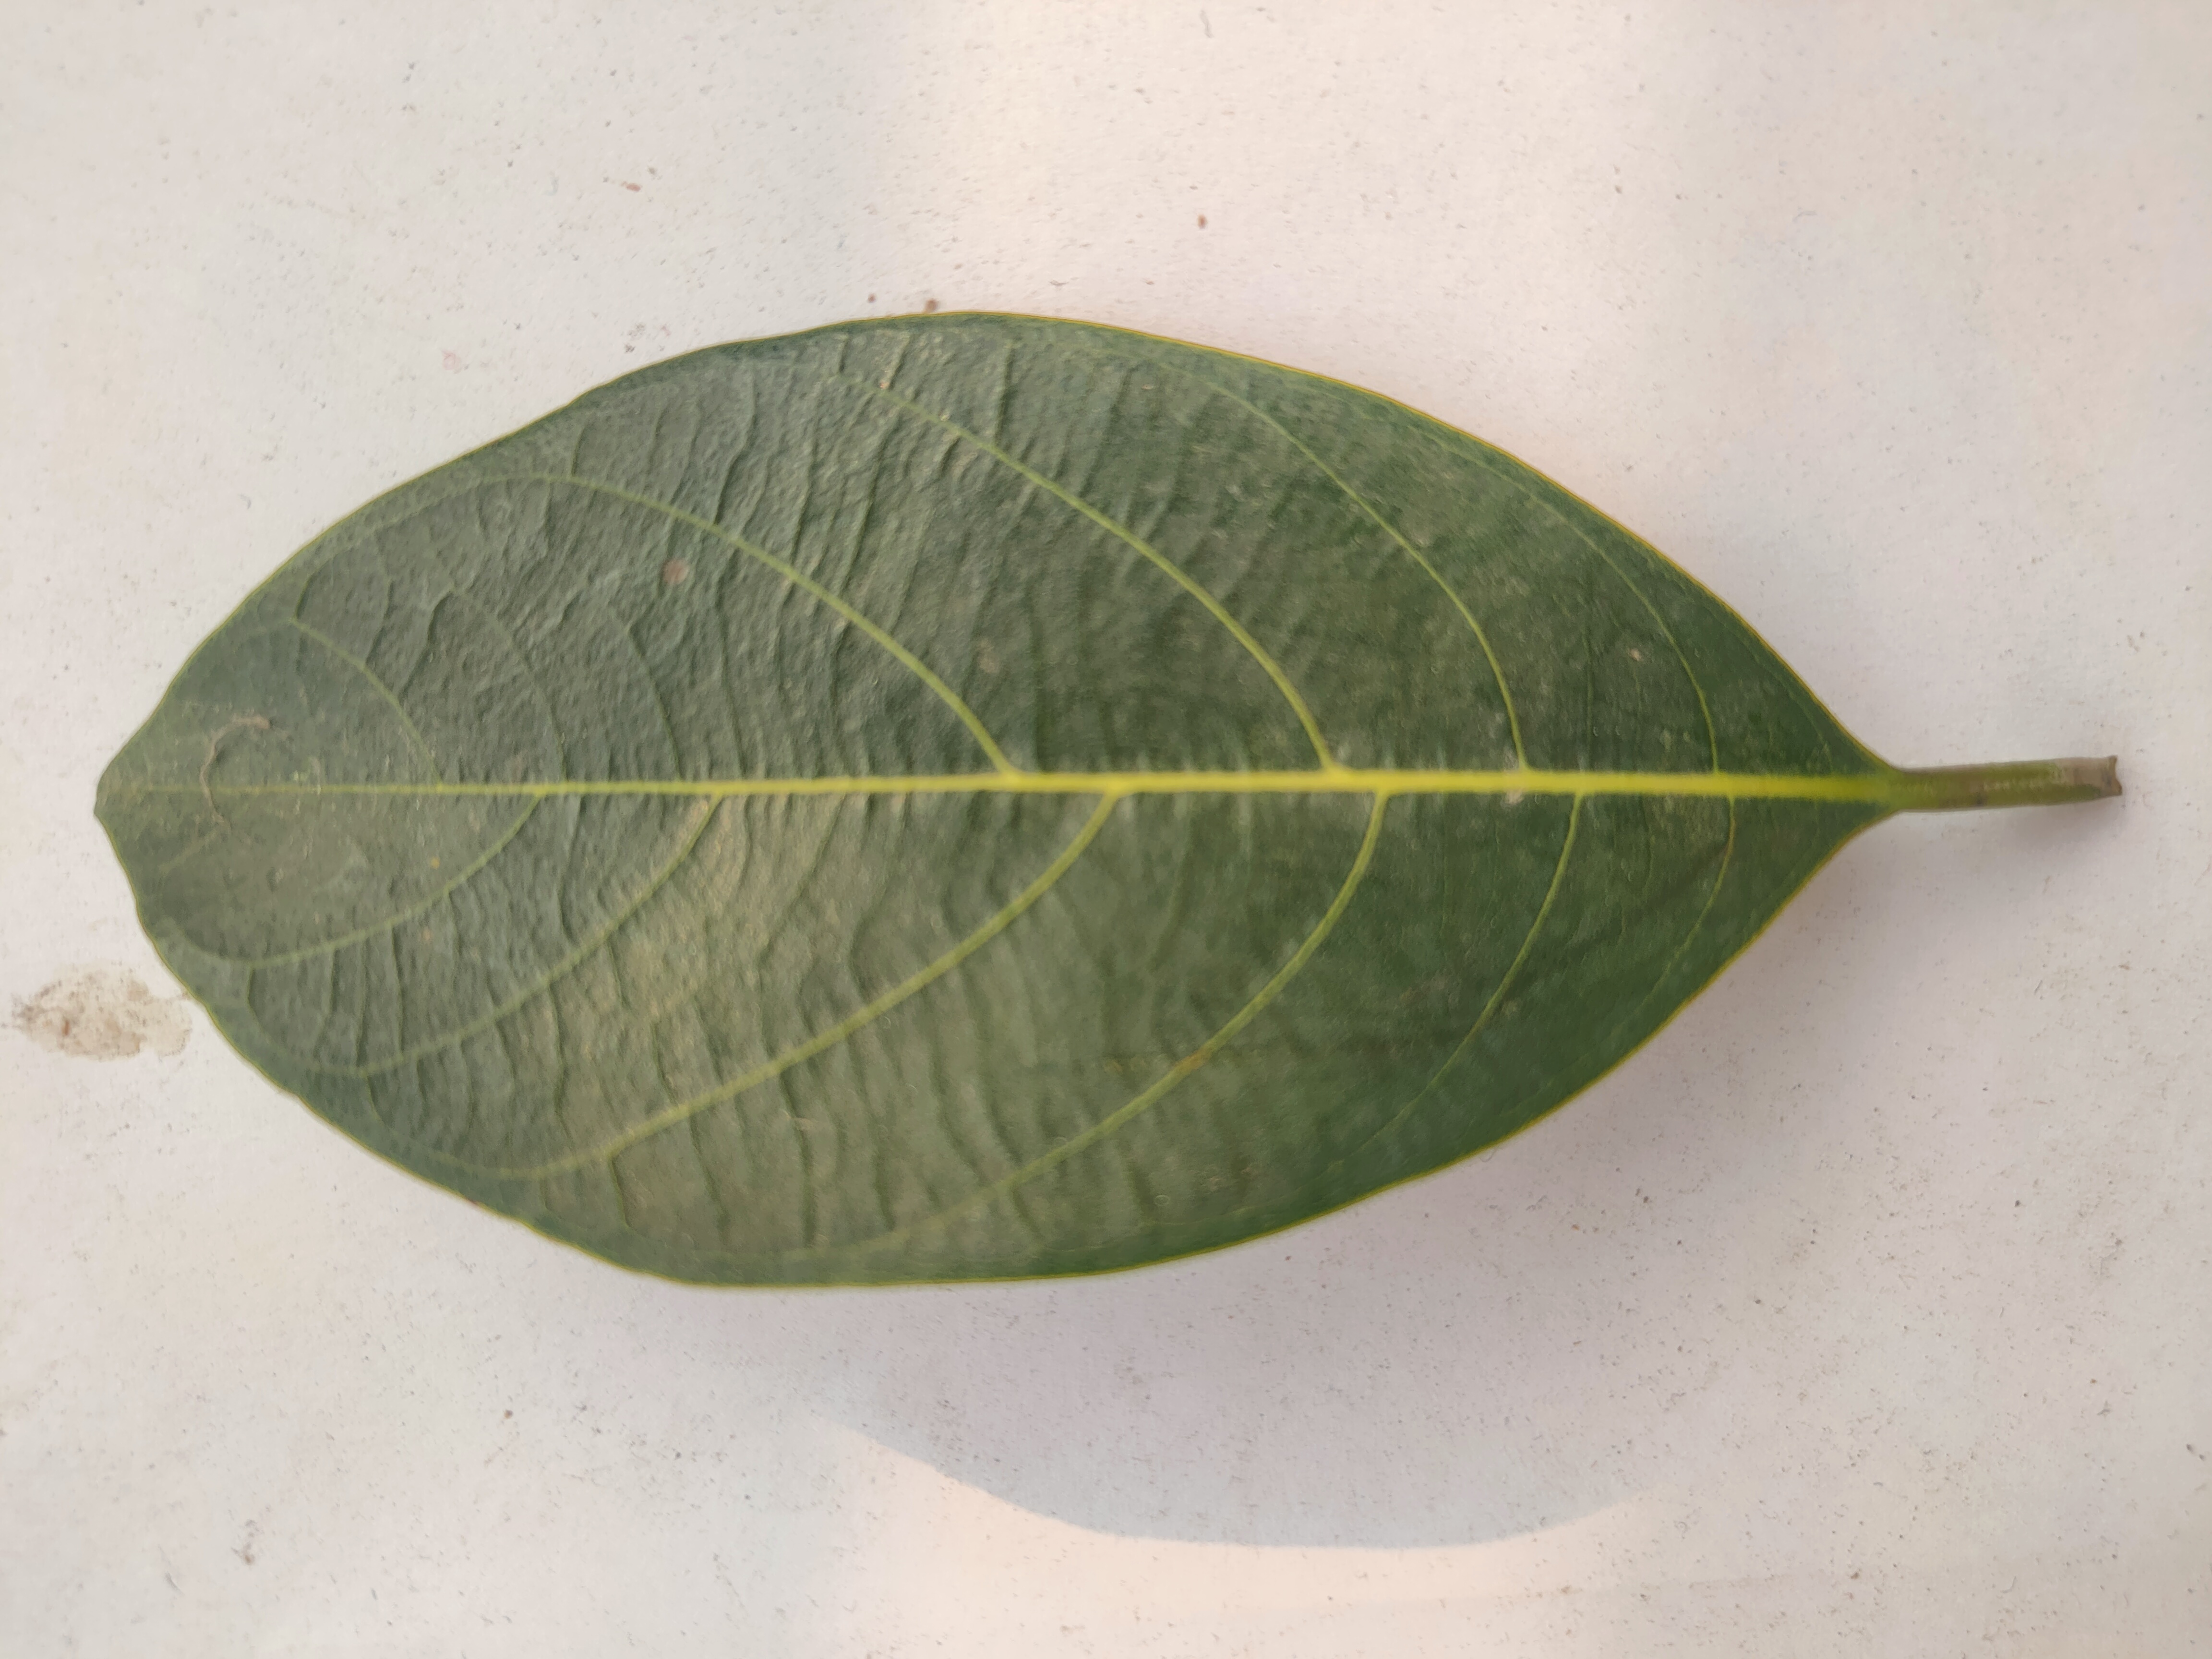
Leaf variety: Jackfruit